Bioinspired armor

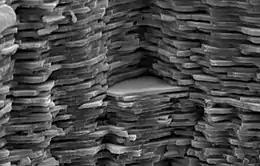

Nacre is the composite biological material that makes up the shell of mollusks, featuring high strength and toughness. Layers of nacre work together to protect soft-bodied organisms from external loads, mainly including predatory attack and underwater currents, and can thus dissipate a large amount of energy during impact.